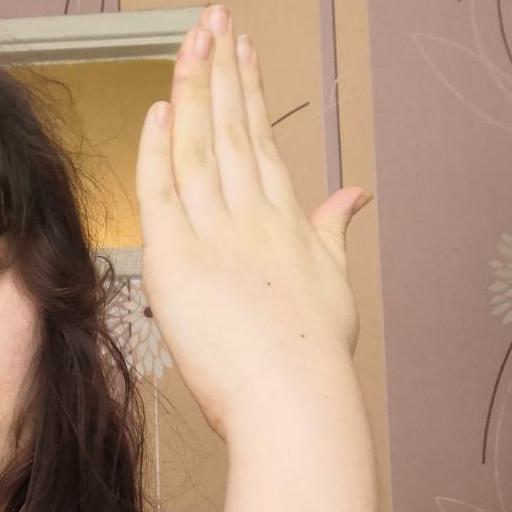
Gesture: stop_inverted